George Boots

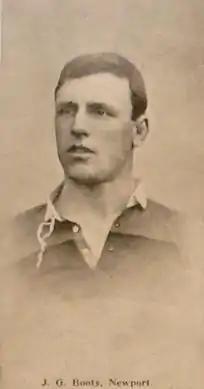
Boots in his Newport jersey

John George Boots (1874–1928) was a Welsh international rugby union forward who played club rugby for Newport and county rugby with Monmouthshire. He won 16 caps for Wales.